Holden Street Theatres

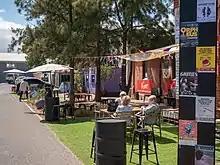

The venue also hosts many events as part of the Adelaide Fringe, the annual open-access arts festival; Feast Festival, an annual festival celebrating the LGBT community; and the Guitars in Bars festival, an annual festival aimed at getting more local music into small venues.